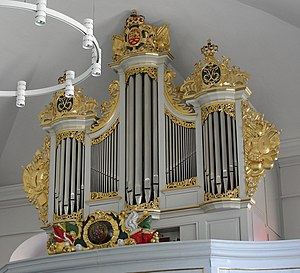
Kastelskirken / Interiør / Døbefont
Orgelfacade.
Kastelskirken ligger i Kastellet i København. Kirken var oprindeligt forbeholdt Kastellets garnison, men fik i 1902 også et civilt sogn. Kastelskirken fejrede 300 års jubilæum i 2004.